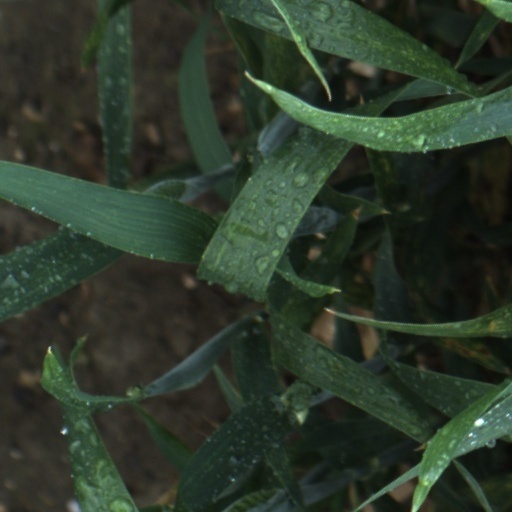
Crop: wheat